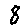
Label: 8